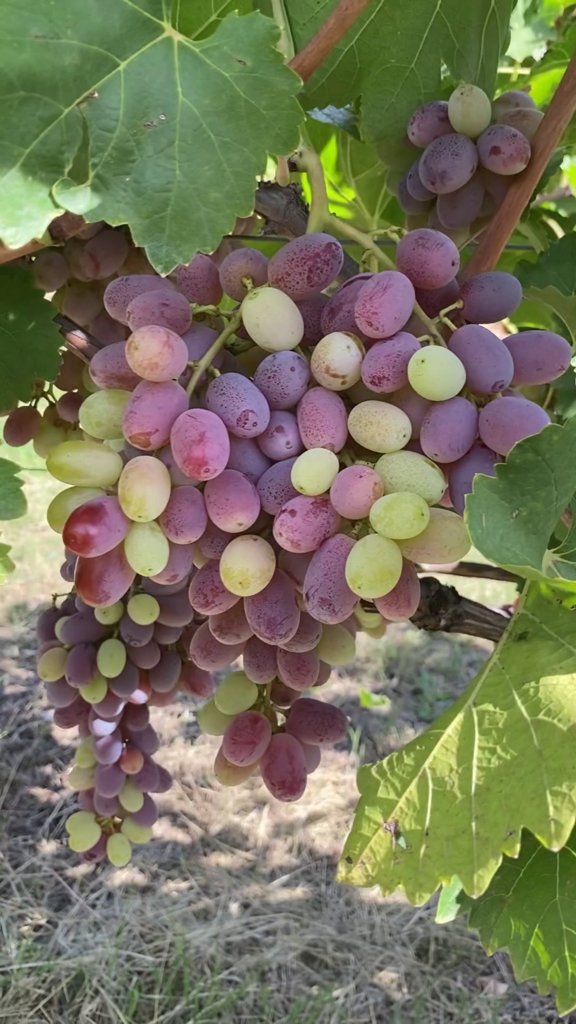
Berries visible: 158
Grape clusters: 2